History of Latin America

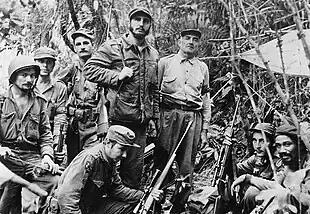
Fidel Castro and his men in the Sierra Maestra, 2 December 1956

Deeply alarming for the U.S. were two revolutions that threaten, fed its dominance in the region. The Guatemalan Revolution (1944–54) saw the replacement of a U.S.-backed regime of Jorge Ubico in 1945 followed by elections. Reformist Juan José Arévalo (1945–51) was elected and began instituting populist reforms. Reforms included land laws that threatened the interests of large foreign-owned enterprises, a social security law, workmen's compensation, laws allowing labor to organize and strike, and universal suffrage except for illiterate women. His government established diplomatic ties with the Soviet Union in April 1945, when the Soviet Union and the U.S. were allied against the Axis powers. Communists entered leadership positions in the labor movement. At the end of his term, his hand-picked successor, the populist and nationalist Jacobo Arbenz, was elected. Arbenz proposed placing capital in the hands of Guatemalans, building new infrastructure, and significant land reform via Decree 900. With what the U.S. considered the prospect of even more radical changes in Guatemala, it backed a coup against Arbenz in 1954, overthrowing him. Argentine Che Guevara was in Guatemala during the Arbenz presidency; the coup ousting Arbenz was instructive for him and for Latin American nations seeking significant structural change. In 1954 the U.S. Central Intelligence Agency aided successful military coup against Arbenz.